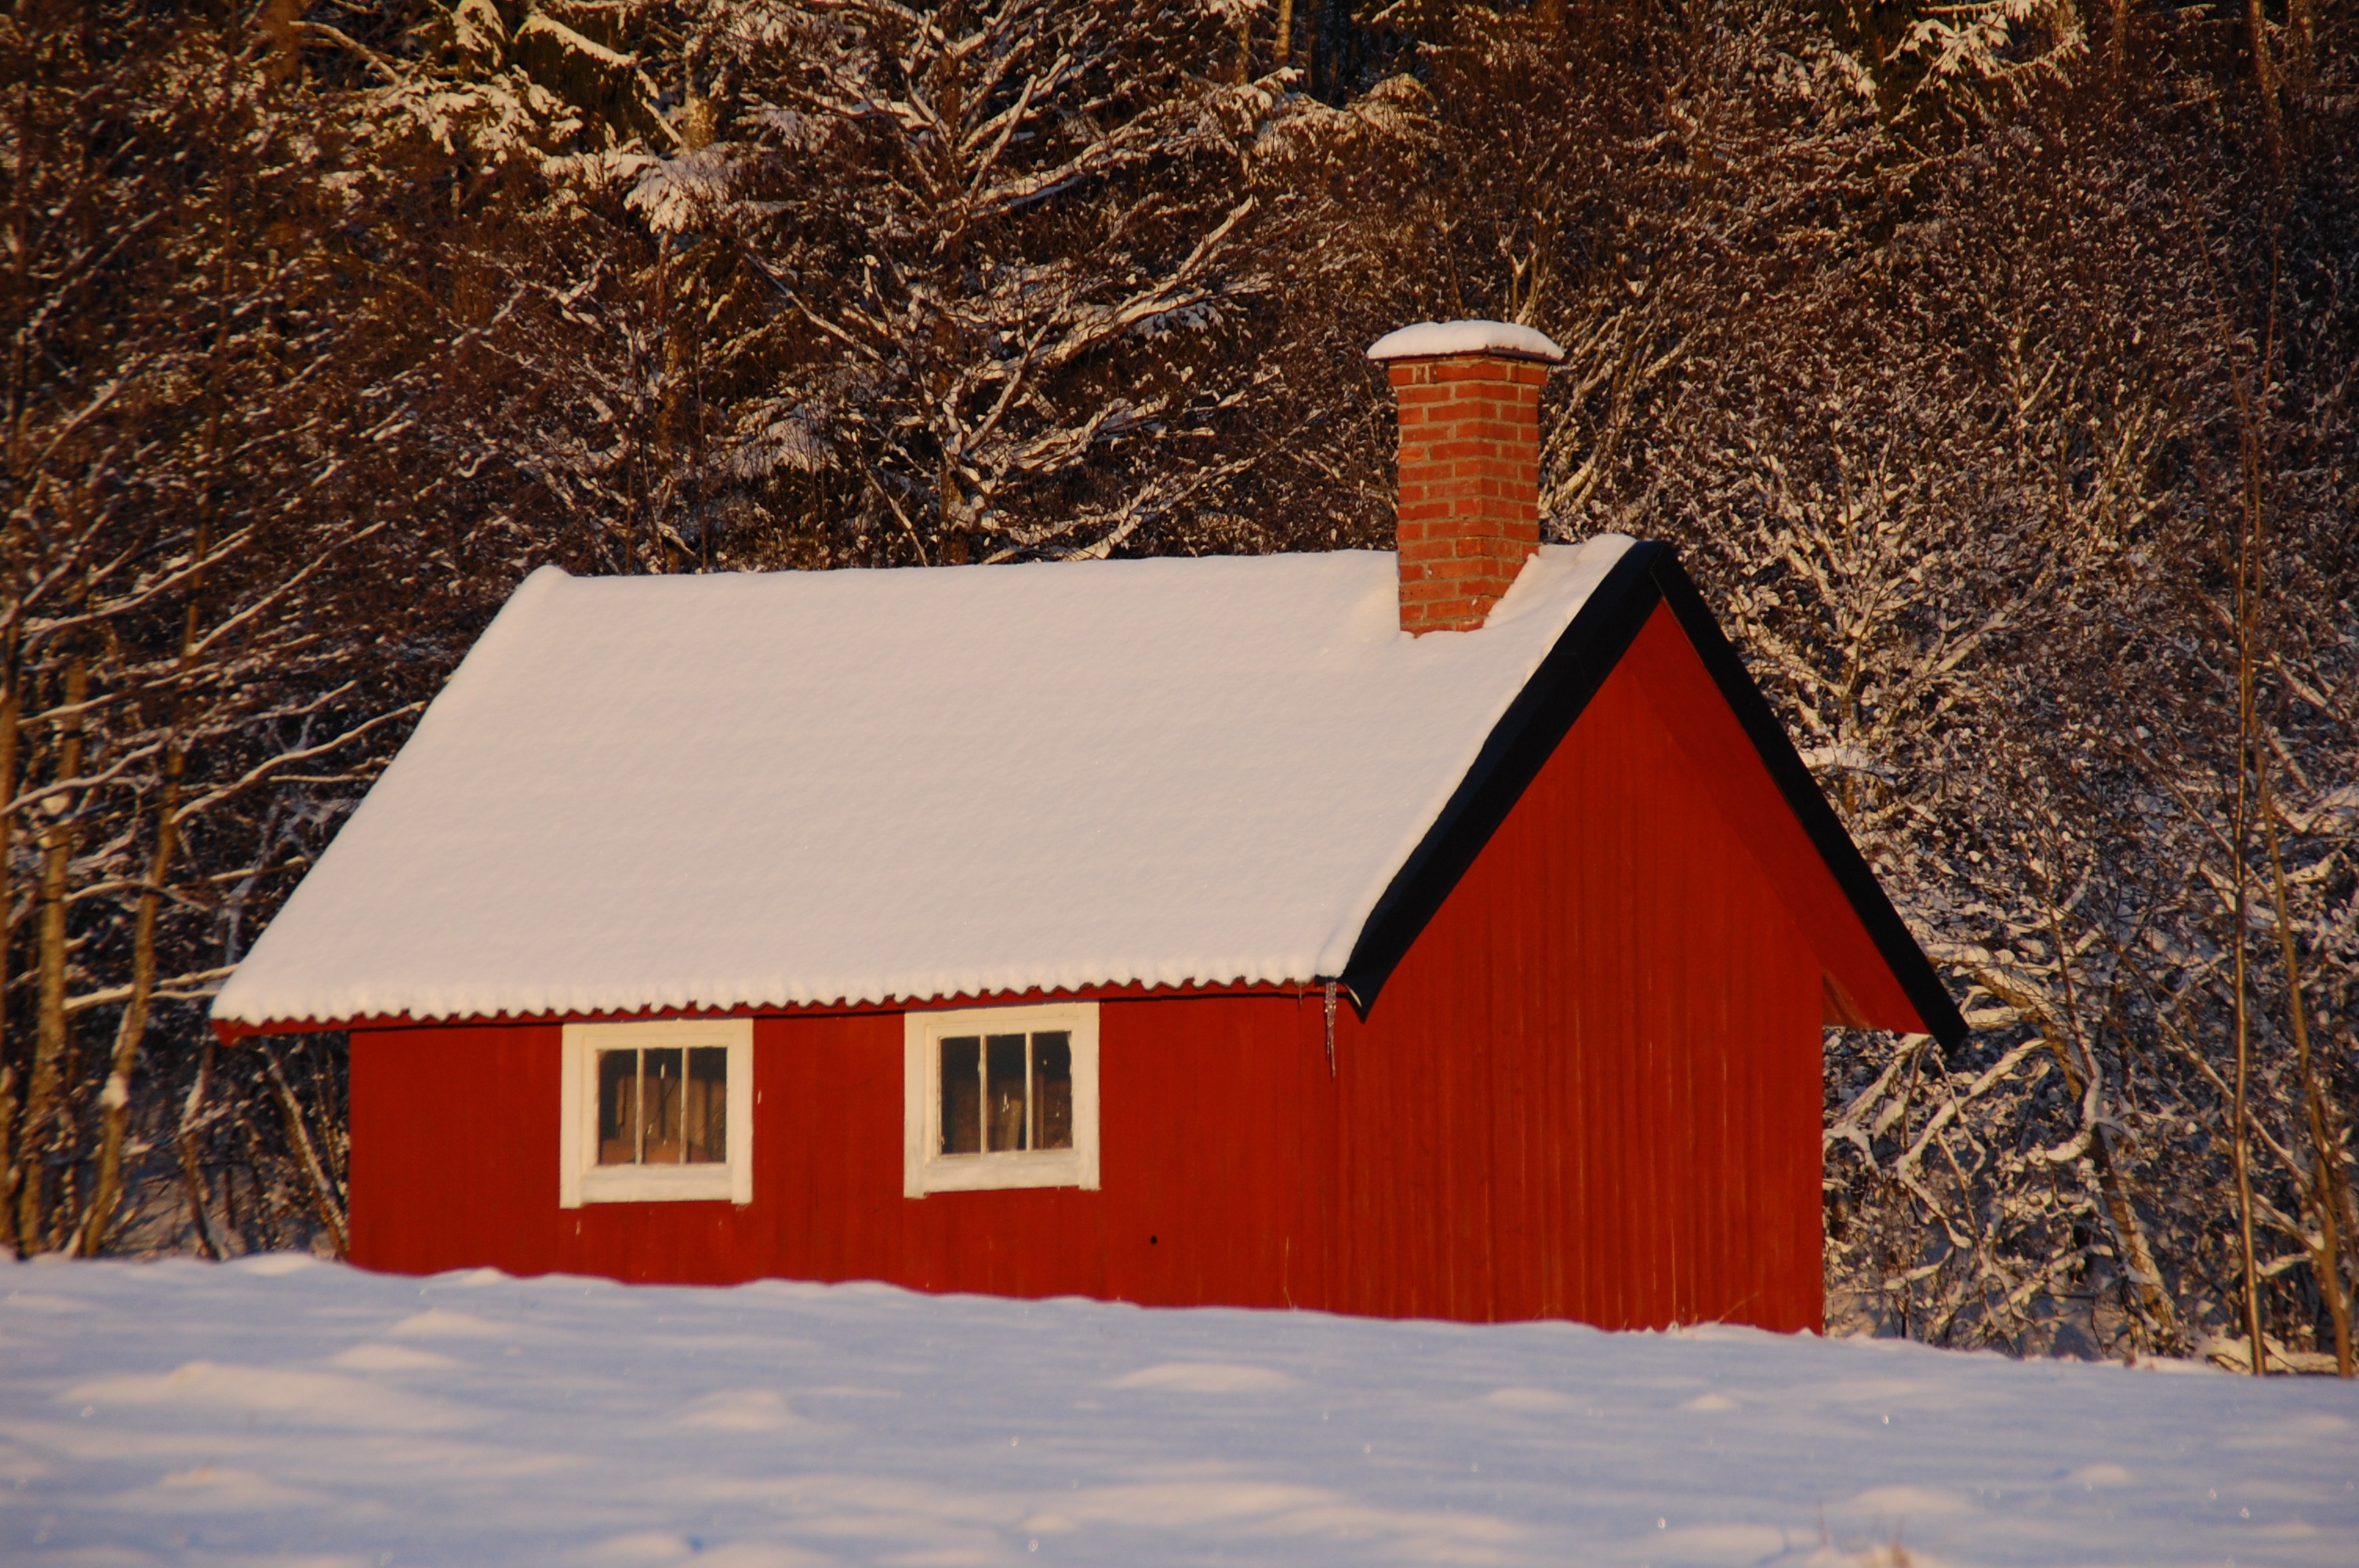
snow, winter, wood, house, barn, home, hut, shack, rural, red, cottage, exterior, residential, season, wooden, log cabin, rural area, red cottage